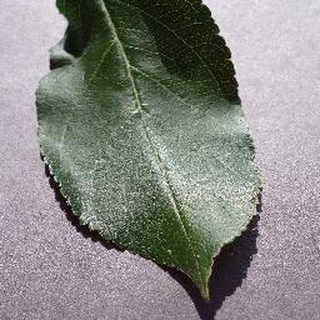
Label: healthy_apple